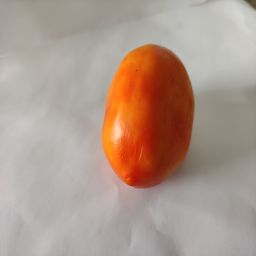
Crop: Tomato
Quality: Ripe